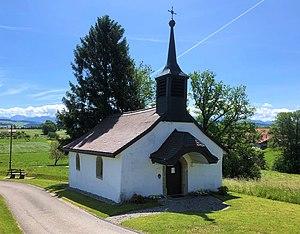
Chapelle d'Hennens (Billens-Hennens) FR
Hennens est une localité et une ancienne commune suisse du canton de Fribourg, située dans le district de la Glâne.